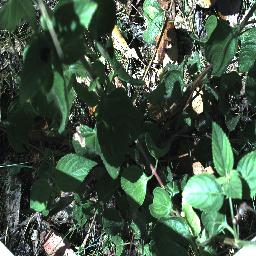
Label: lantana